Sir John Shelley, 4th Baronet

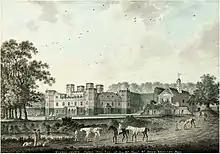
Mitchelgrove House

Shelley was elected Member of Parliament for Arundel at the 1727 general election. He supported the Government consistently throughout his parliamentary career. He was returned unopposed for Arundel at the 1734 general election but lost the seat in 1741. His brother-in-law, the Duke of Newcastle brought him in as MP for Lewes at a by-election on 6 December 1743. His wife sought an official post for her husband from her brother but nothing materialized. Questions were raised about his private life and he was dropped at the 1747 general election.